Biedenkopf

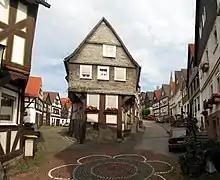
Timberwork in Biederkopf

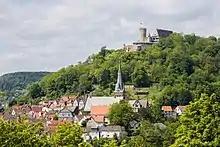
Schloss Biedenkopf

Biedenkopf's town council consists of 37 seats. At the last election in 2011, the seats were apportioned thus: